Bosniaks

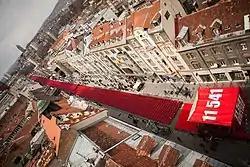
The Sarajevo Red Line, a memorial event of the siege of Sarajevo's 20th anniversary. 11,541 empty chairs symbolized 11,541 victims of the war which, according to Research and Documentation Center were killed during the siege of Sarajevo.

In 1875, a revolt by Orthodox peasants in Herzegovina sparked a significant geopolitical shift in the Balkans. By 1876, Serbia and Montenegro used the uprising as a pretext to declare war on the Ottoman Empire, with the Russian Empire following suit a year later. The subsequent Ottoman defeat led to the Congress of Berlin in 1878, which reshaped the political landscape of the region. Serbia and Montenegro gained official independence and expanded their territories, while Bulgaria achieved "de facto" independence, marking a crucial step in the formation of Balkan nation-states.